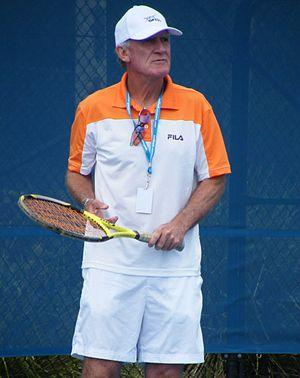
Anthony Dalton Roche dit Tony Roche, né le 17 mai 1945 à Wagga Wagga en Nouvelle-Galles du Sud, est un joueur de tennis australien devenu par la suite entraîneur.